The Moonshiner

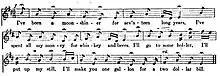
The melody printed in Carl Sandburg's "The American Songbag" (1927).

"The Moonshiner" is a folk song with unknown origins. In Ireland and America, it is sung with similar lyrics but different melodies. It is catalogued as Roud Folk Song Index No. 4301. The song's structure is very similar to The Wild Rover, but instead extolling the virtues of moonshining.